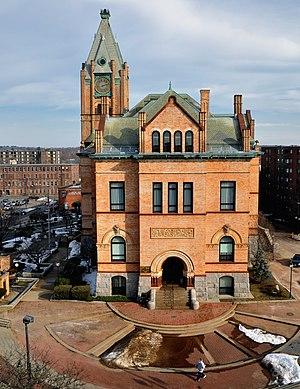
La ville de Brockton est le siège du comté de Plymouth dans le Massachusetts aux États-Unis. Brockton est avec 93 810 habitants la 6ᵉ plus grande ville du Massachusetts.
Le Massachusetts est un état des États-Unis dont la population compte près de 6,3 millions d'habitants. La capitale et la métropole de l'État est Boston. L’État fait partie de la région de la Nouvelle-Angleterre.